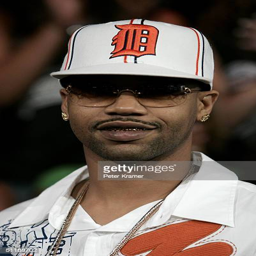
southern rap artist makes an appearance on music video tv program